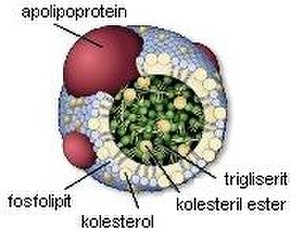
Lipoprotein
Et lipoprotein
Lipoproteiner er biokemiske aggregater eller komplekser, der består af både lipid og protein, og ofte også triacylglycerol, kolesterol og vitaminer. Mange enzymer, transportere, strukturelle proteiner, antigener og toxiner er lipoproteiner. Eksempler på lipoproteiner er HDL og LDL i blodet.